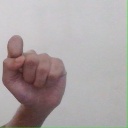
अक्षर: घ